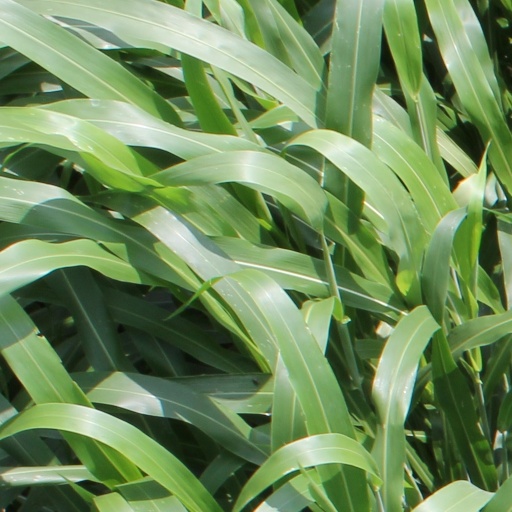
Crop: sorghum